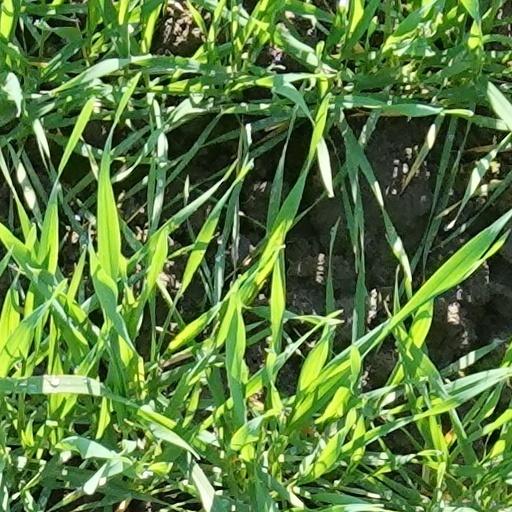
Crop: wheat